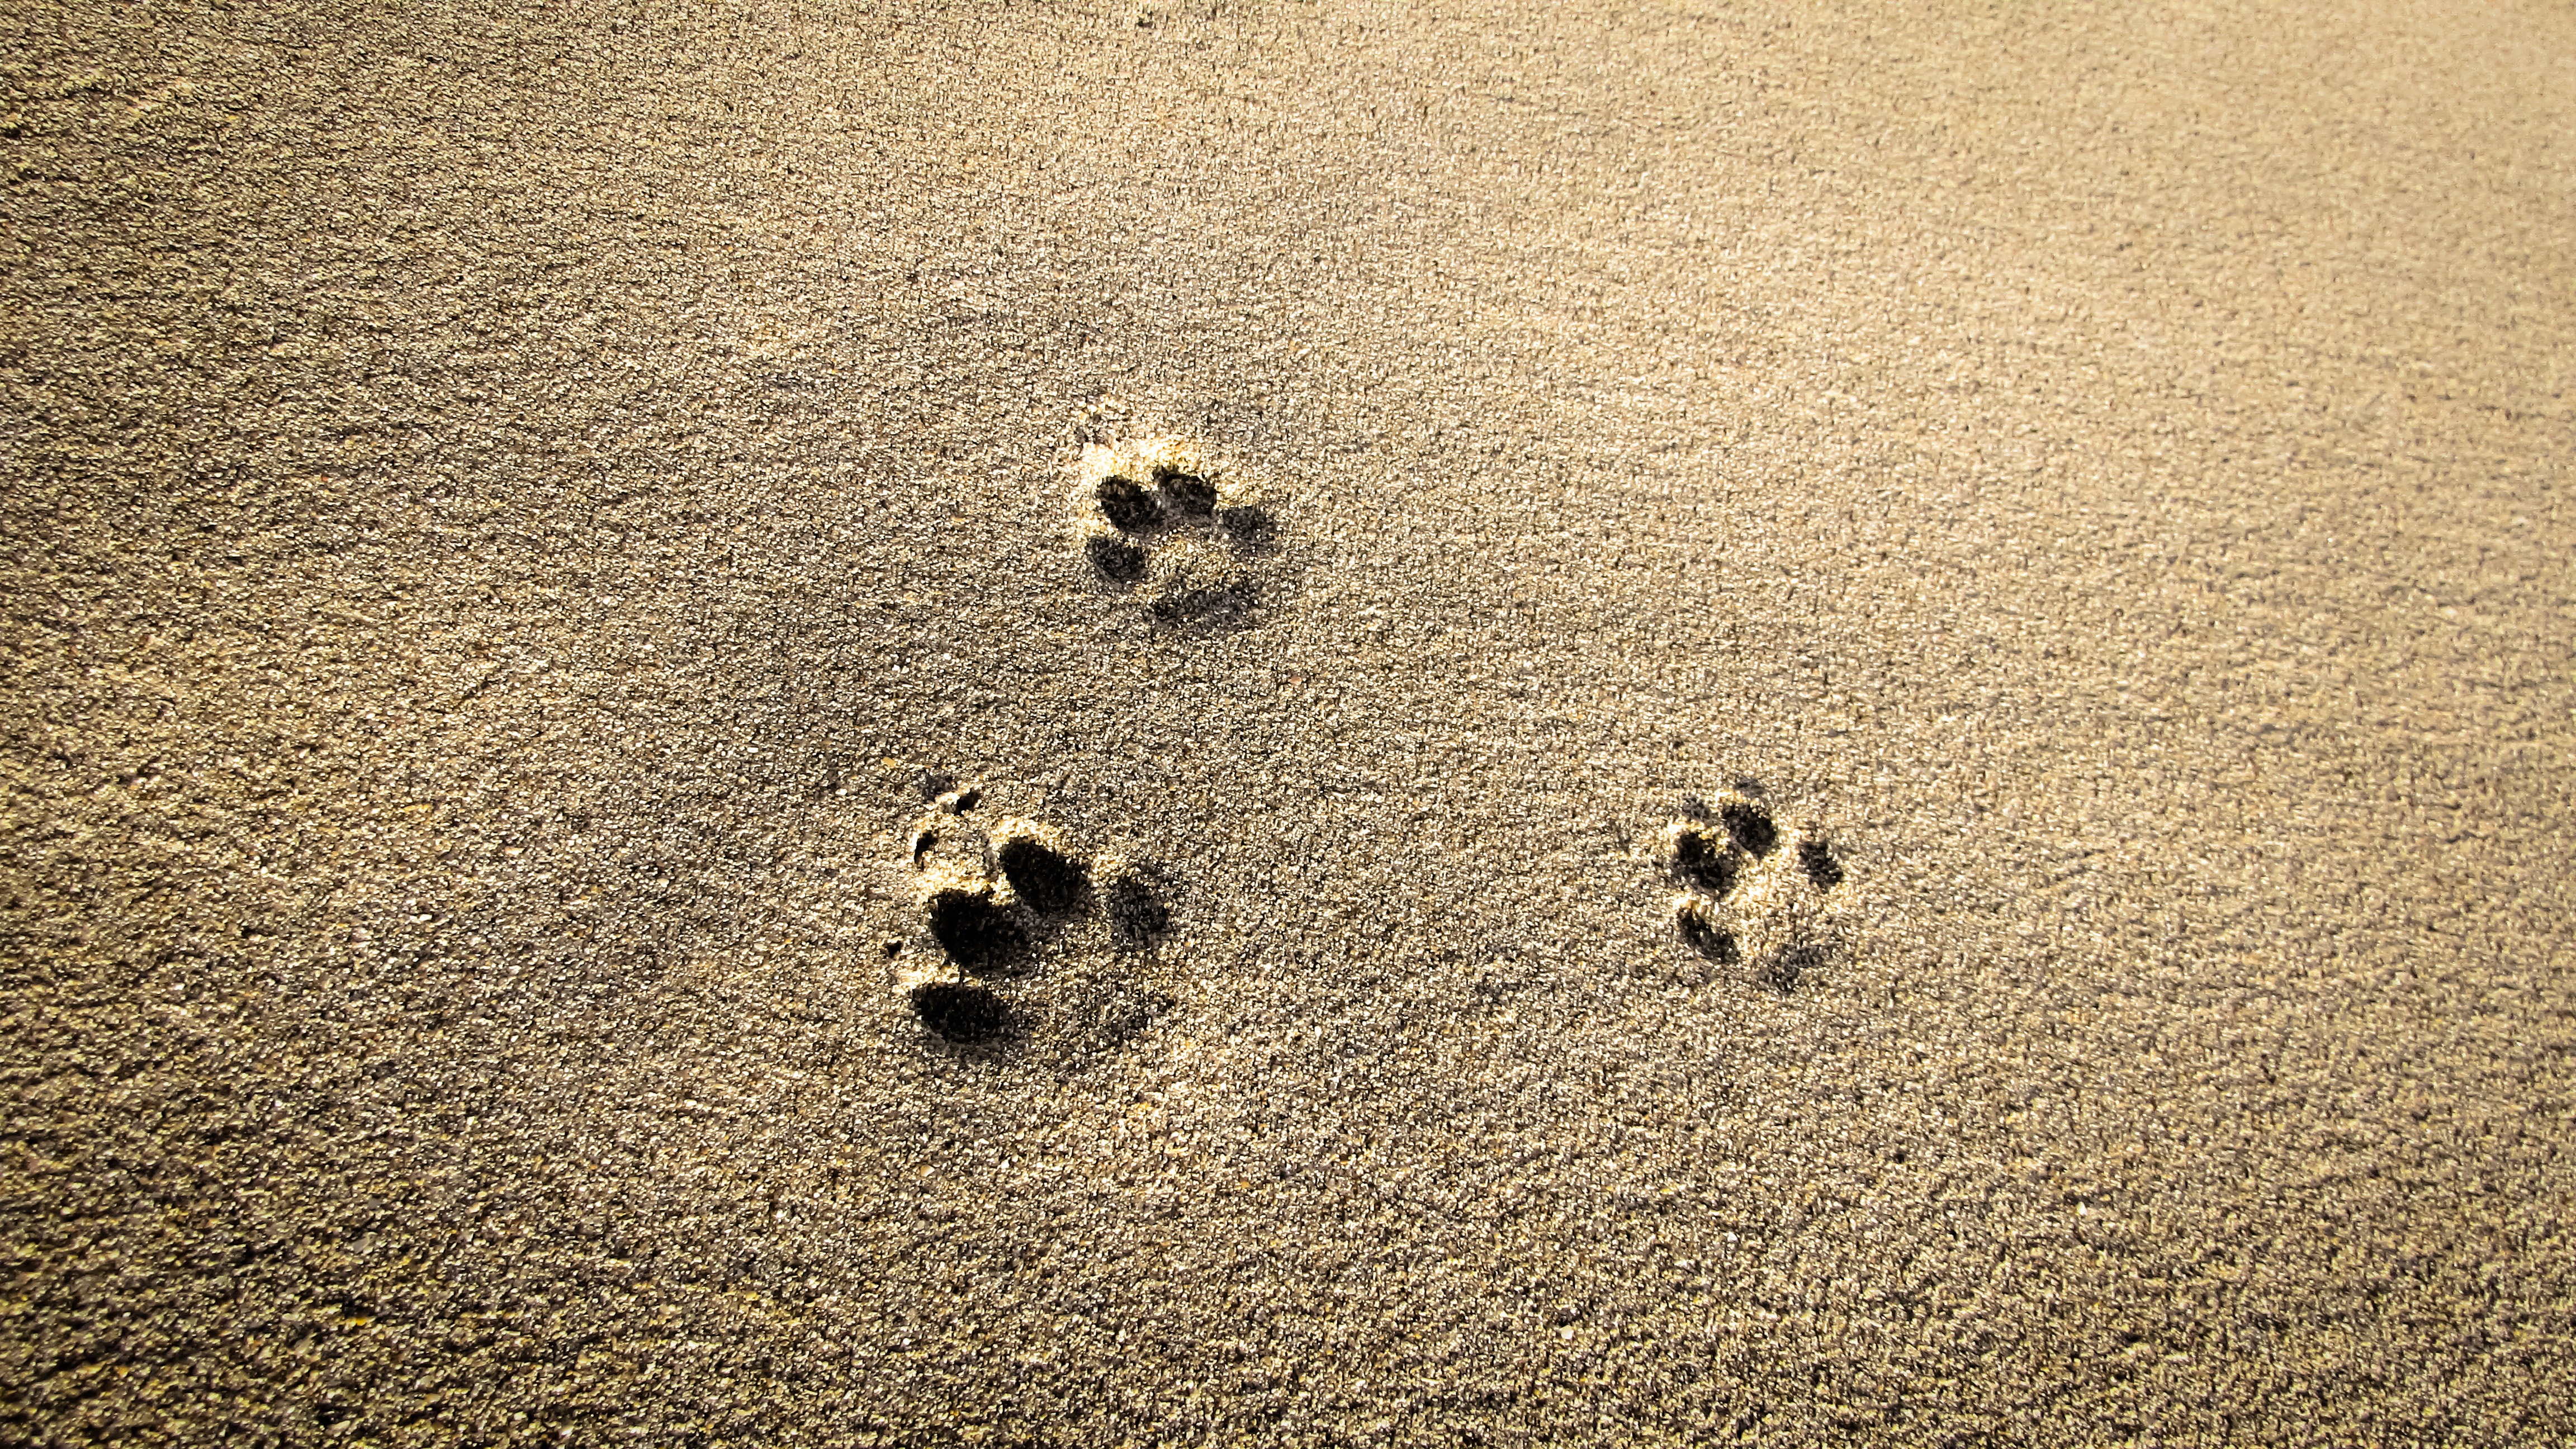
beach, sand, footprint, reflection, shadow, soil, material, mark, flooring, road surface, cat prints